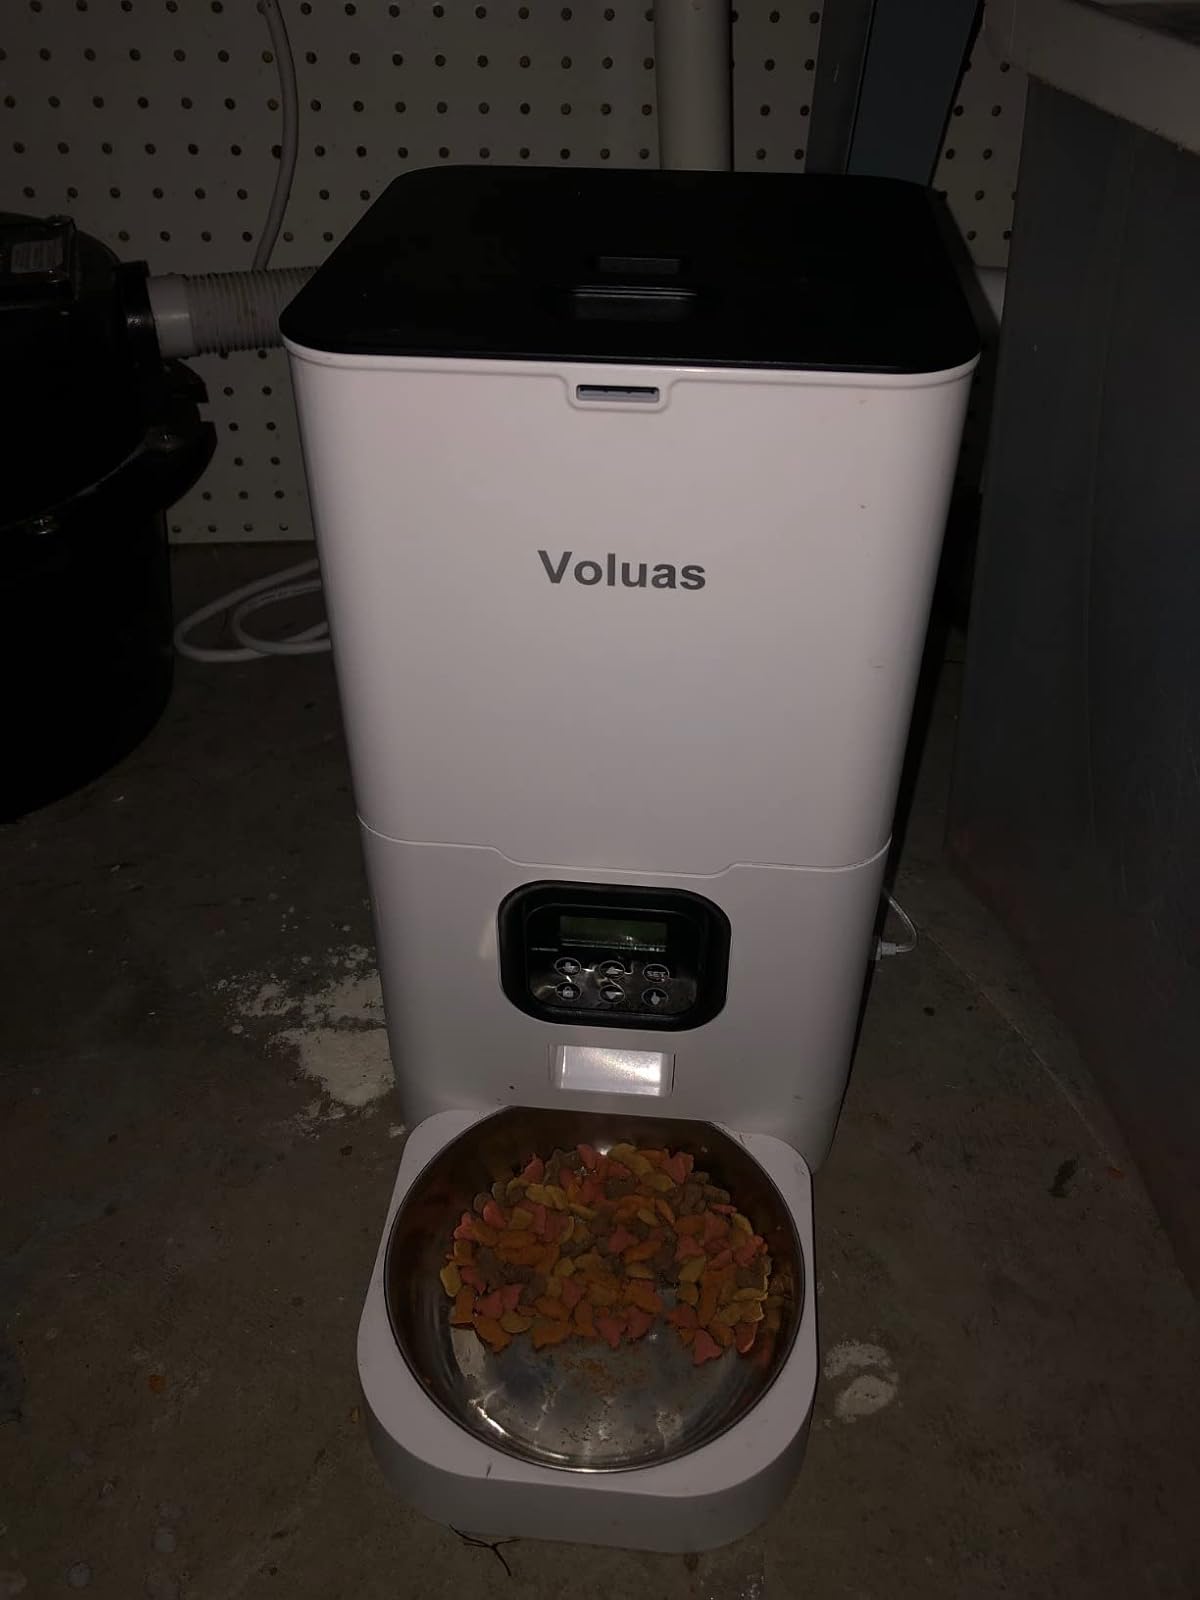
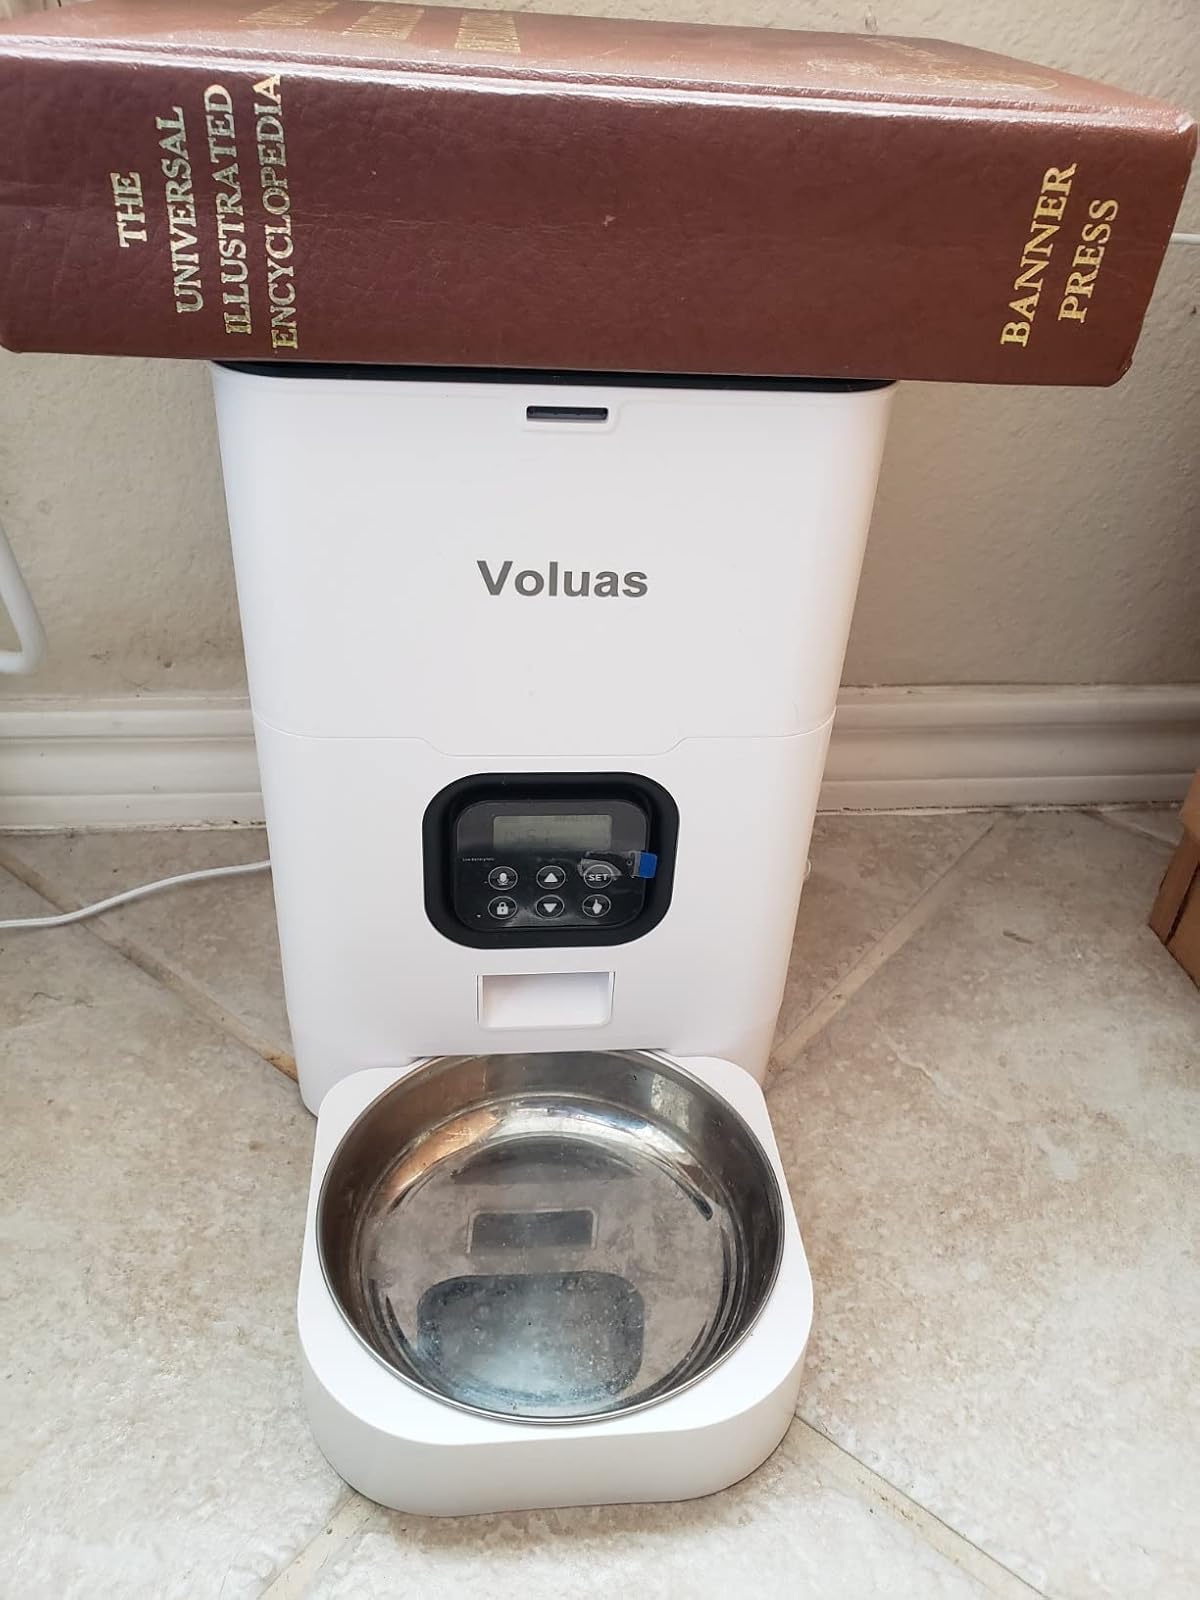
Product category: items_feeder
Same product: yes